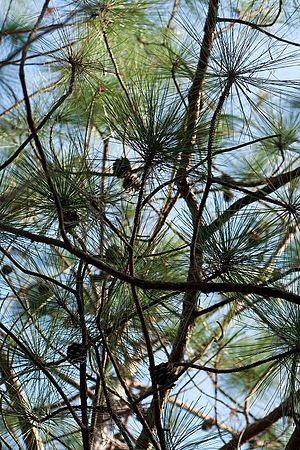
Pinus yunnanensis est une espèce de conifères de la famille des Pinaceae, poussant entre 600 et 3000 mètres d'altitude, sur le plateau tibétain au Nord la province du Yunnan, il s'étend vers le Nord dans la province du Sichuan et plus au Sud, jusqu'au Nord de la Birmanie. Il s'étend également dans des régions abritant traditionnellement des feuillus.